Joseon Tongsinsa

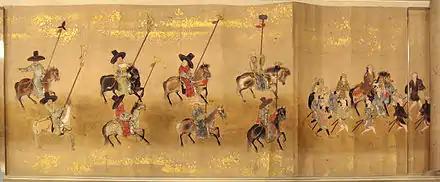
Impression of "Joseon Tongsinsa" mission in Japan – attributed to a Kanō school artist, circa 1655

After the Japanese invasion of the Korean peninsula (1592–1598) severed diplomatic relations, a new phase of diplomatic relations had to be initiated. The formal embassies were preceded by preliminary negotiations which began in 1600, shortly after news of the Toyotomi defeat at the Battle of Sekigahara was received by the Joseon Court.